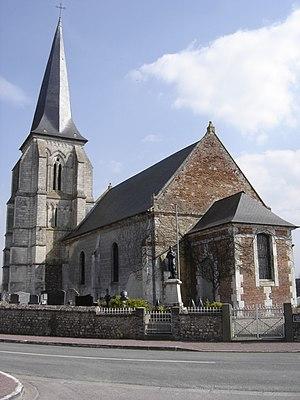
Fourmetot est une ancienne commune française située dans le département de l'Eure en région Normandie. Depuis le 1ᵉʳ janvier 2019, elle est une commune déléguée du Perrey.
Cet article recense une partie des monuments historiques de l'Eure, en France.